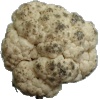
Label: Cauliflower 1